Jan Amora

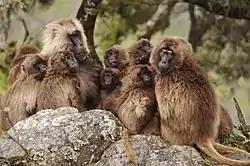
A gelada reproductive unit

Jan Amora is also the place for Ethiopian monkey Gelada with large populations in the Semien Mountains. The Gelada live with other large group Monkeys. These Gelada only found in Ethiopia not other else. These Gelada mainly eat grass but the Male gelada eat other animals' meat. When both blades and seeds are available, geladas prefer the seeds. They also eat flowers, rhizomes and roots when available. At night, they sleep on the ledges of cliffs. At sunrise, they leave the cliffs and travel to the tops of the plateaus to feed and socialize. When morning ends, social activities tend to wane and the geladas primarily focus on foraging. They will travel during this time, as well. When evening arrives, geladas exhibit more social activities before descending to the cliffs to sleep.Over 474,000 tourists visited Semien Mountains during the first nine months of the current Ethiopian fiscal year, from Britain, Japan, the Netherlands, Spain and Italy and among others country. Ethiopia generates $252 million revenue from tourism in Semien Mountains in 2006 to 2011.